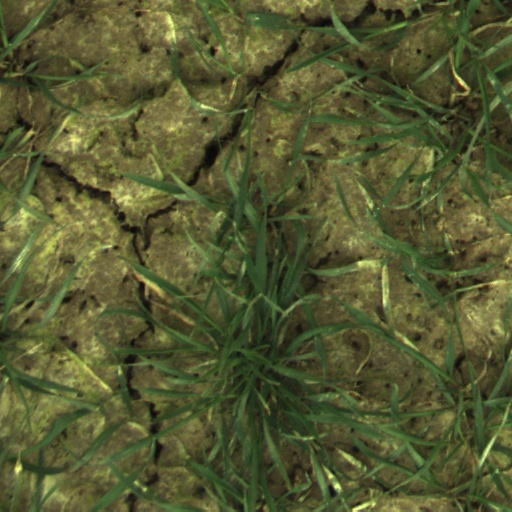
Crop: wheat